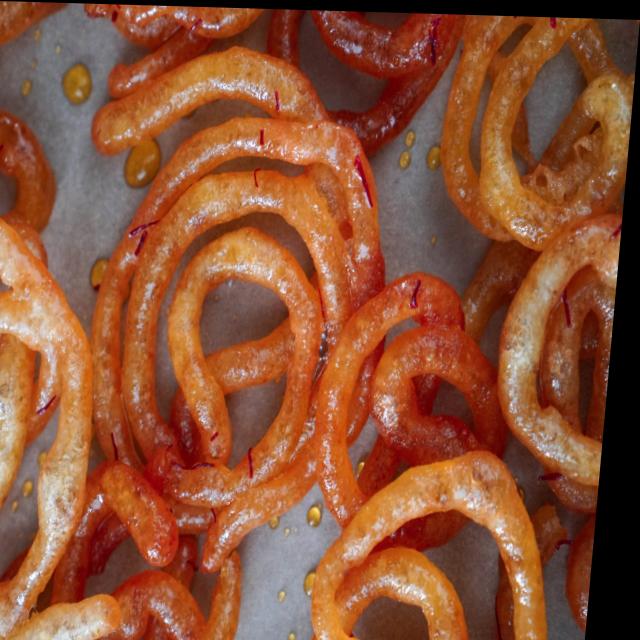
Dish: jalebi